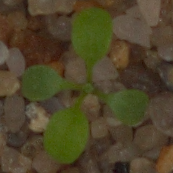
Label: shepherds_purse